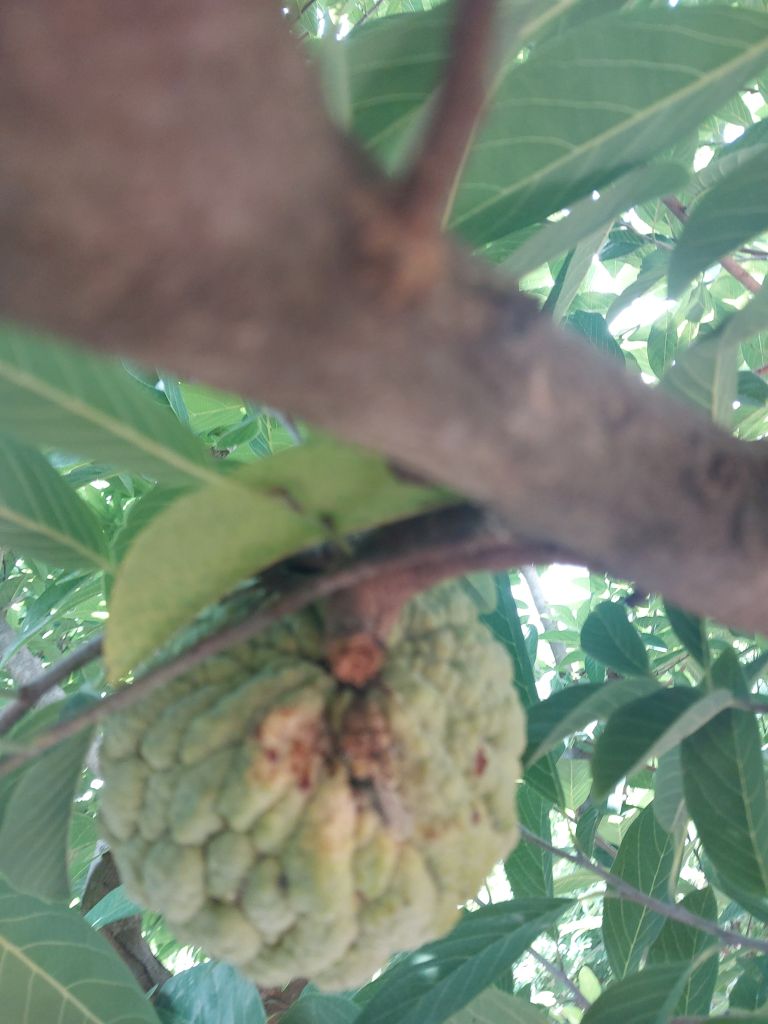
Disease label: Athracnose